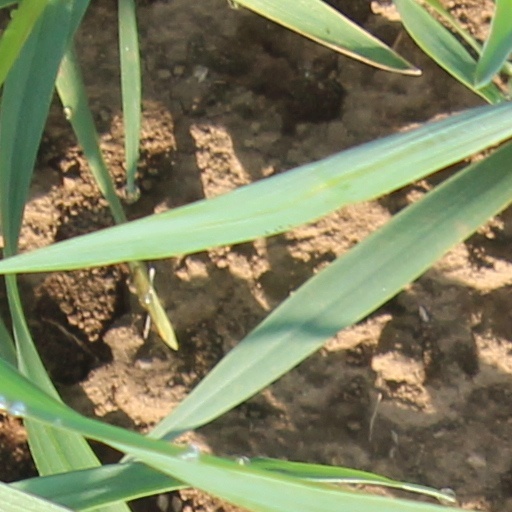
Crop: wheat